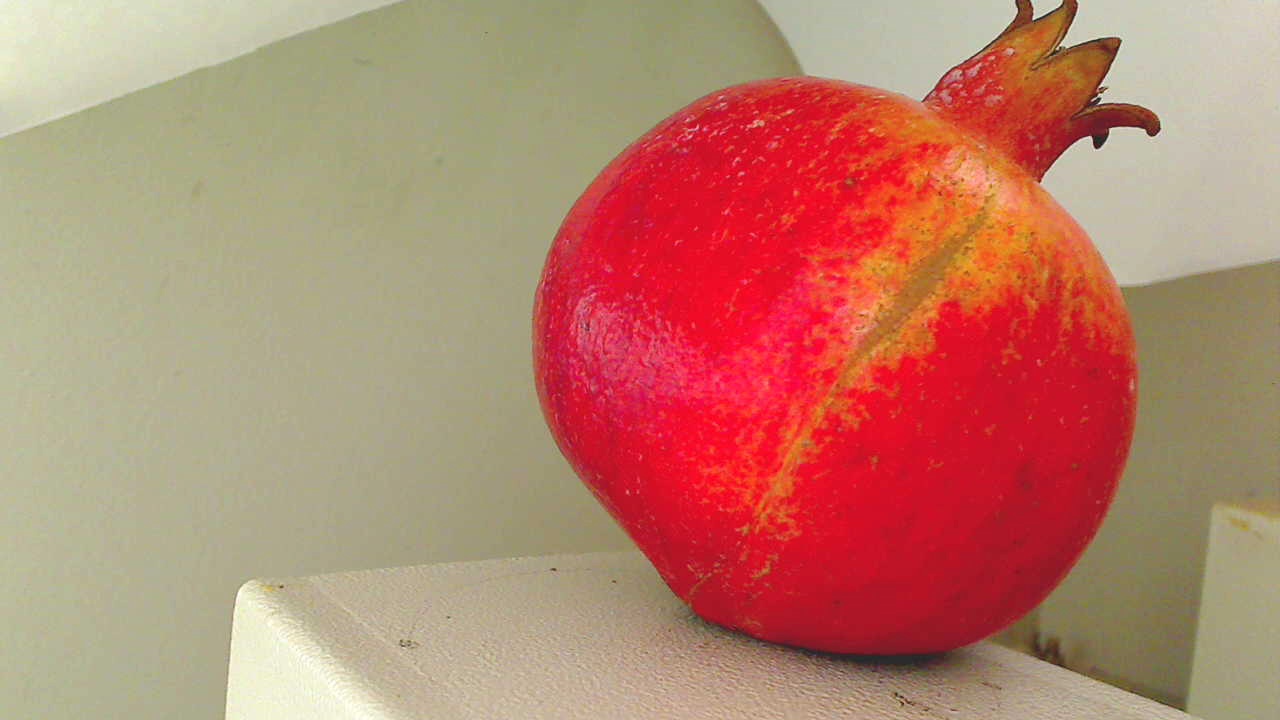
Grade: grade-1
Quality: quality-2